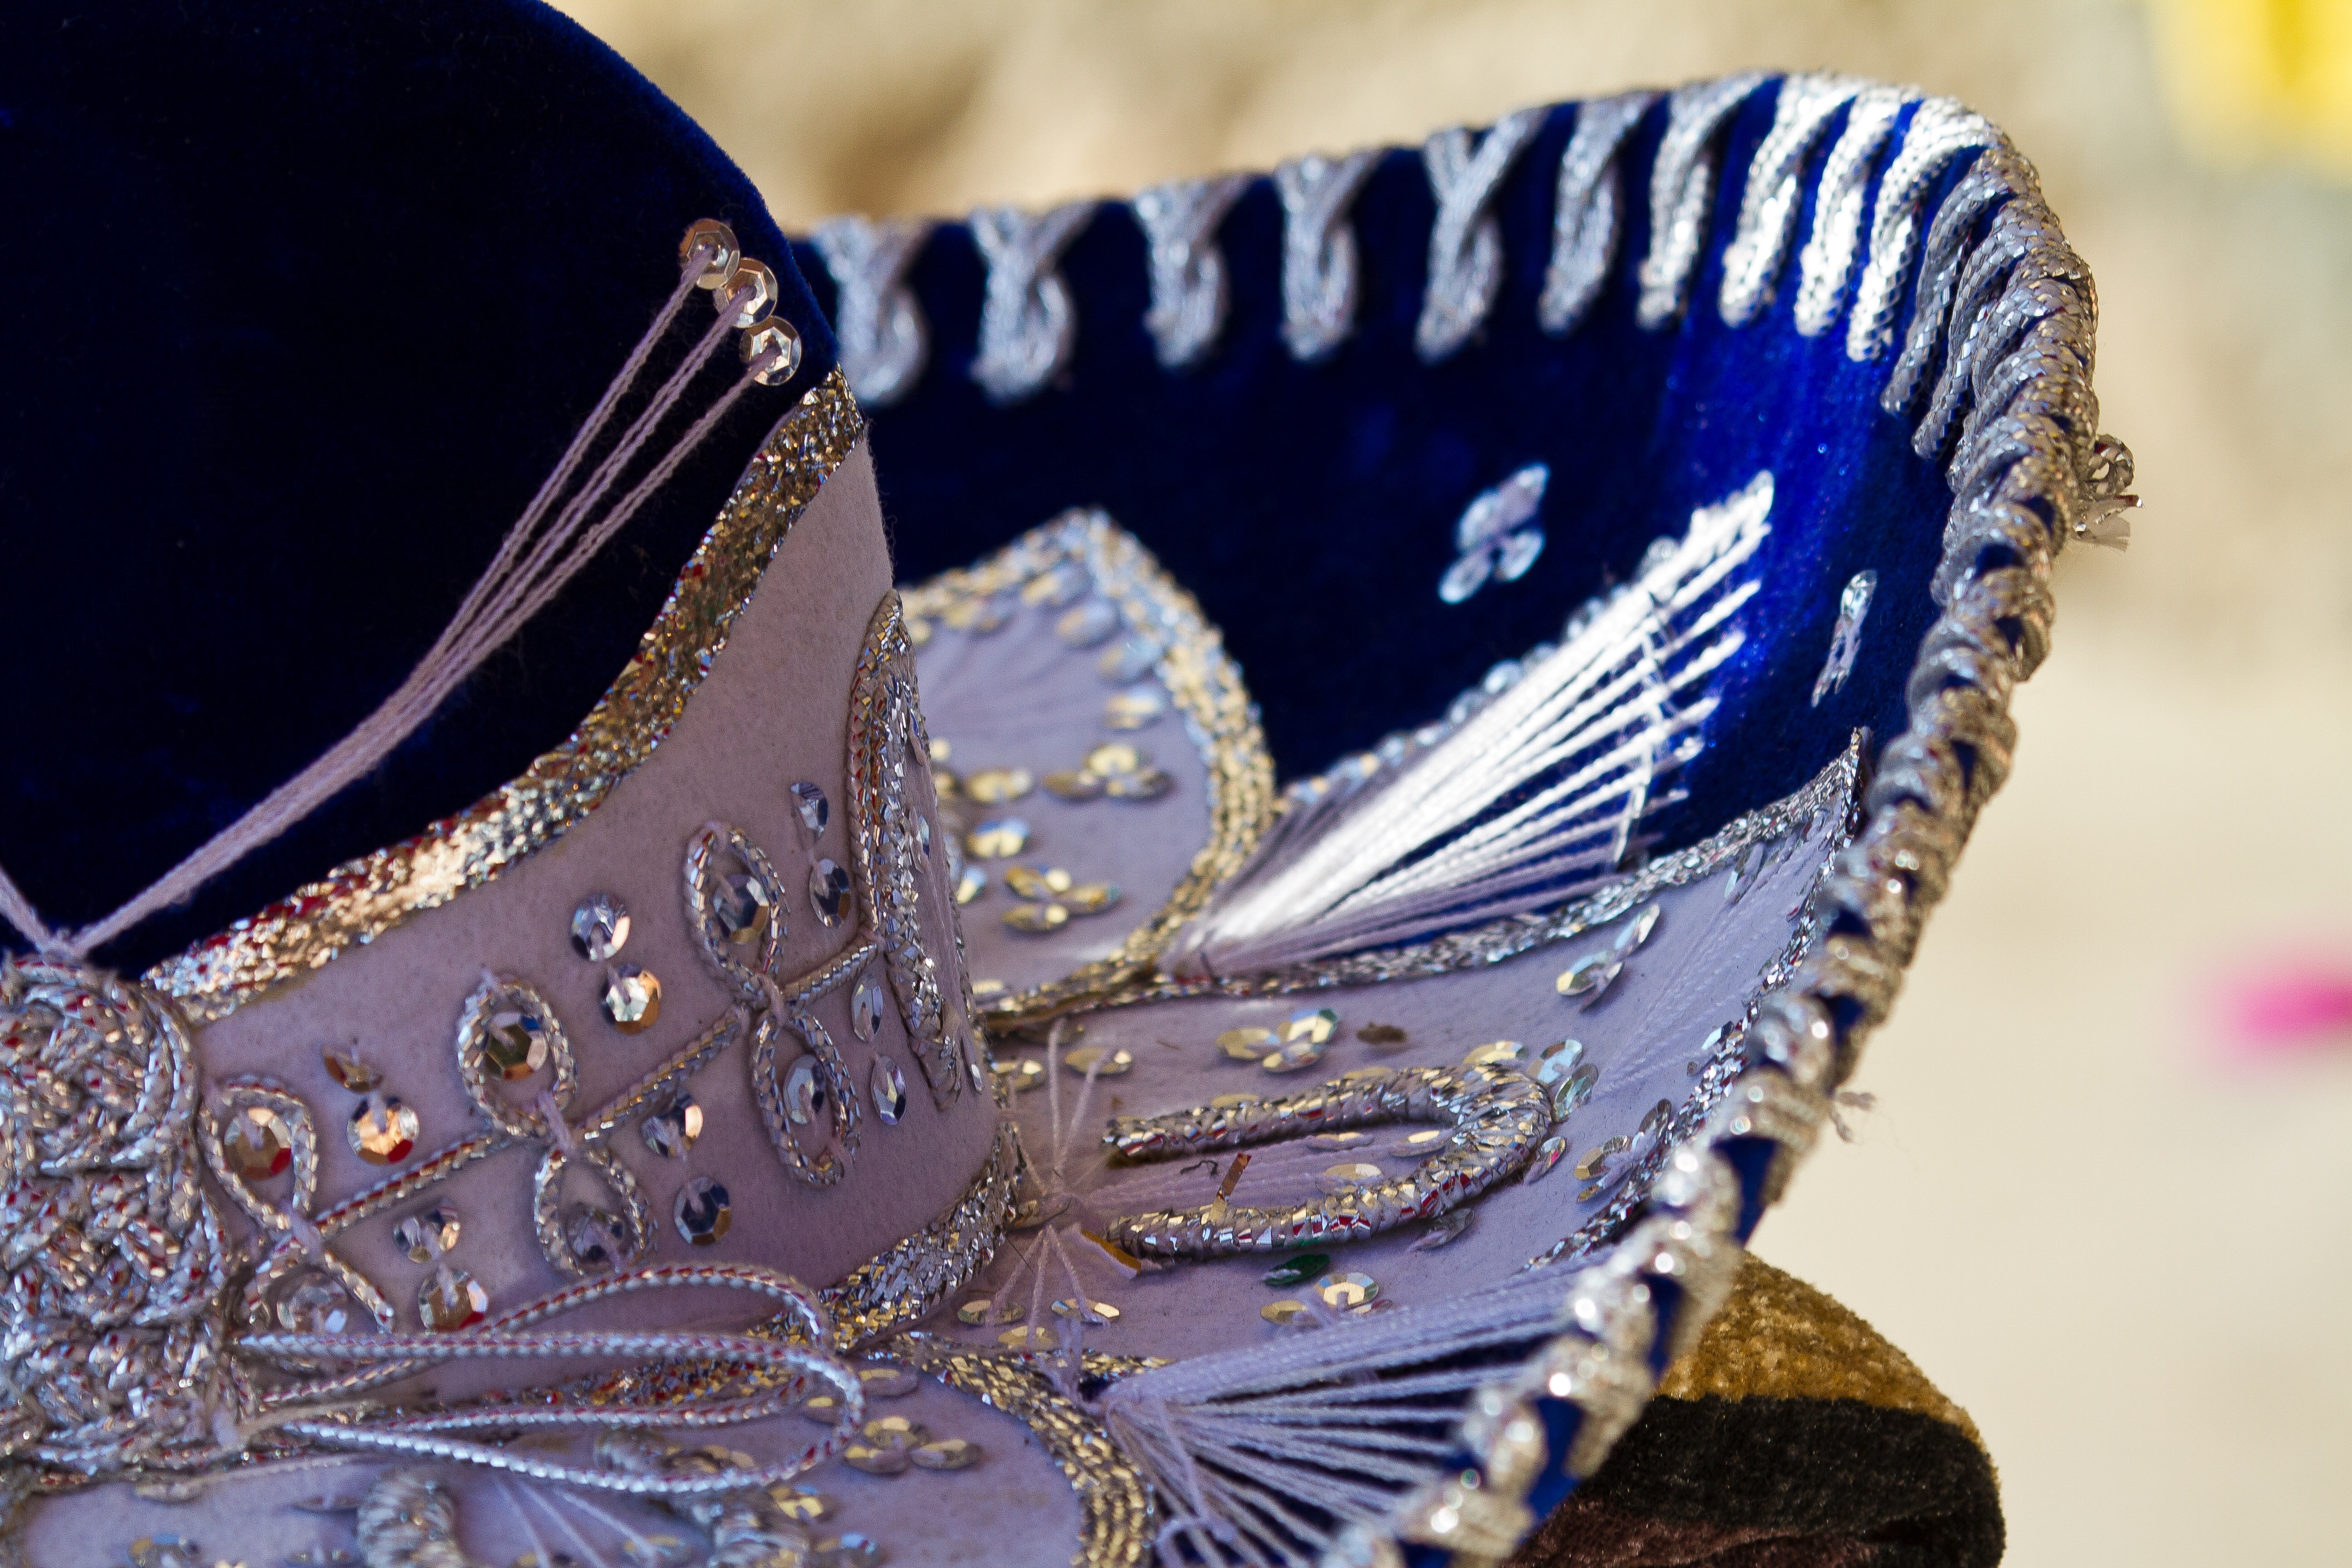
shoe, travel, hat, blue, clothing, colorful, festive, jewellery, festival, de, mexico, party, footwear, sombrero, fiesta, culture, mariachi, souvenir, traditional, mexican, cinco, mayo, fashion accessory